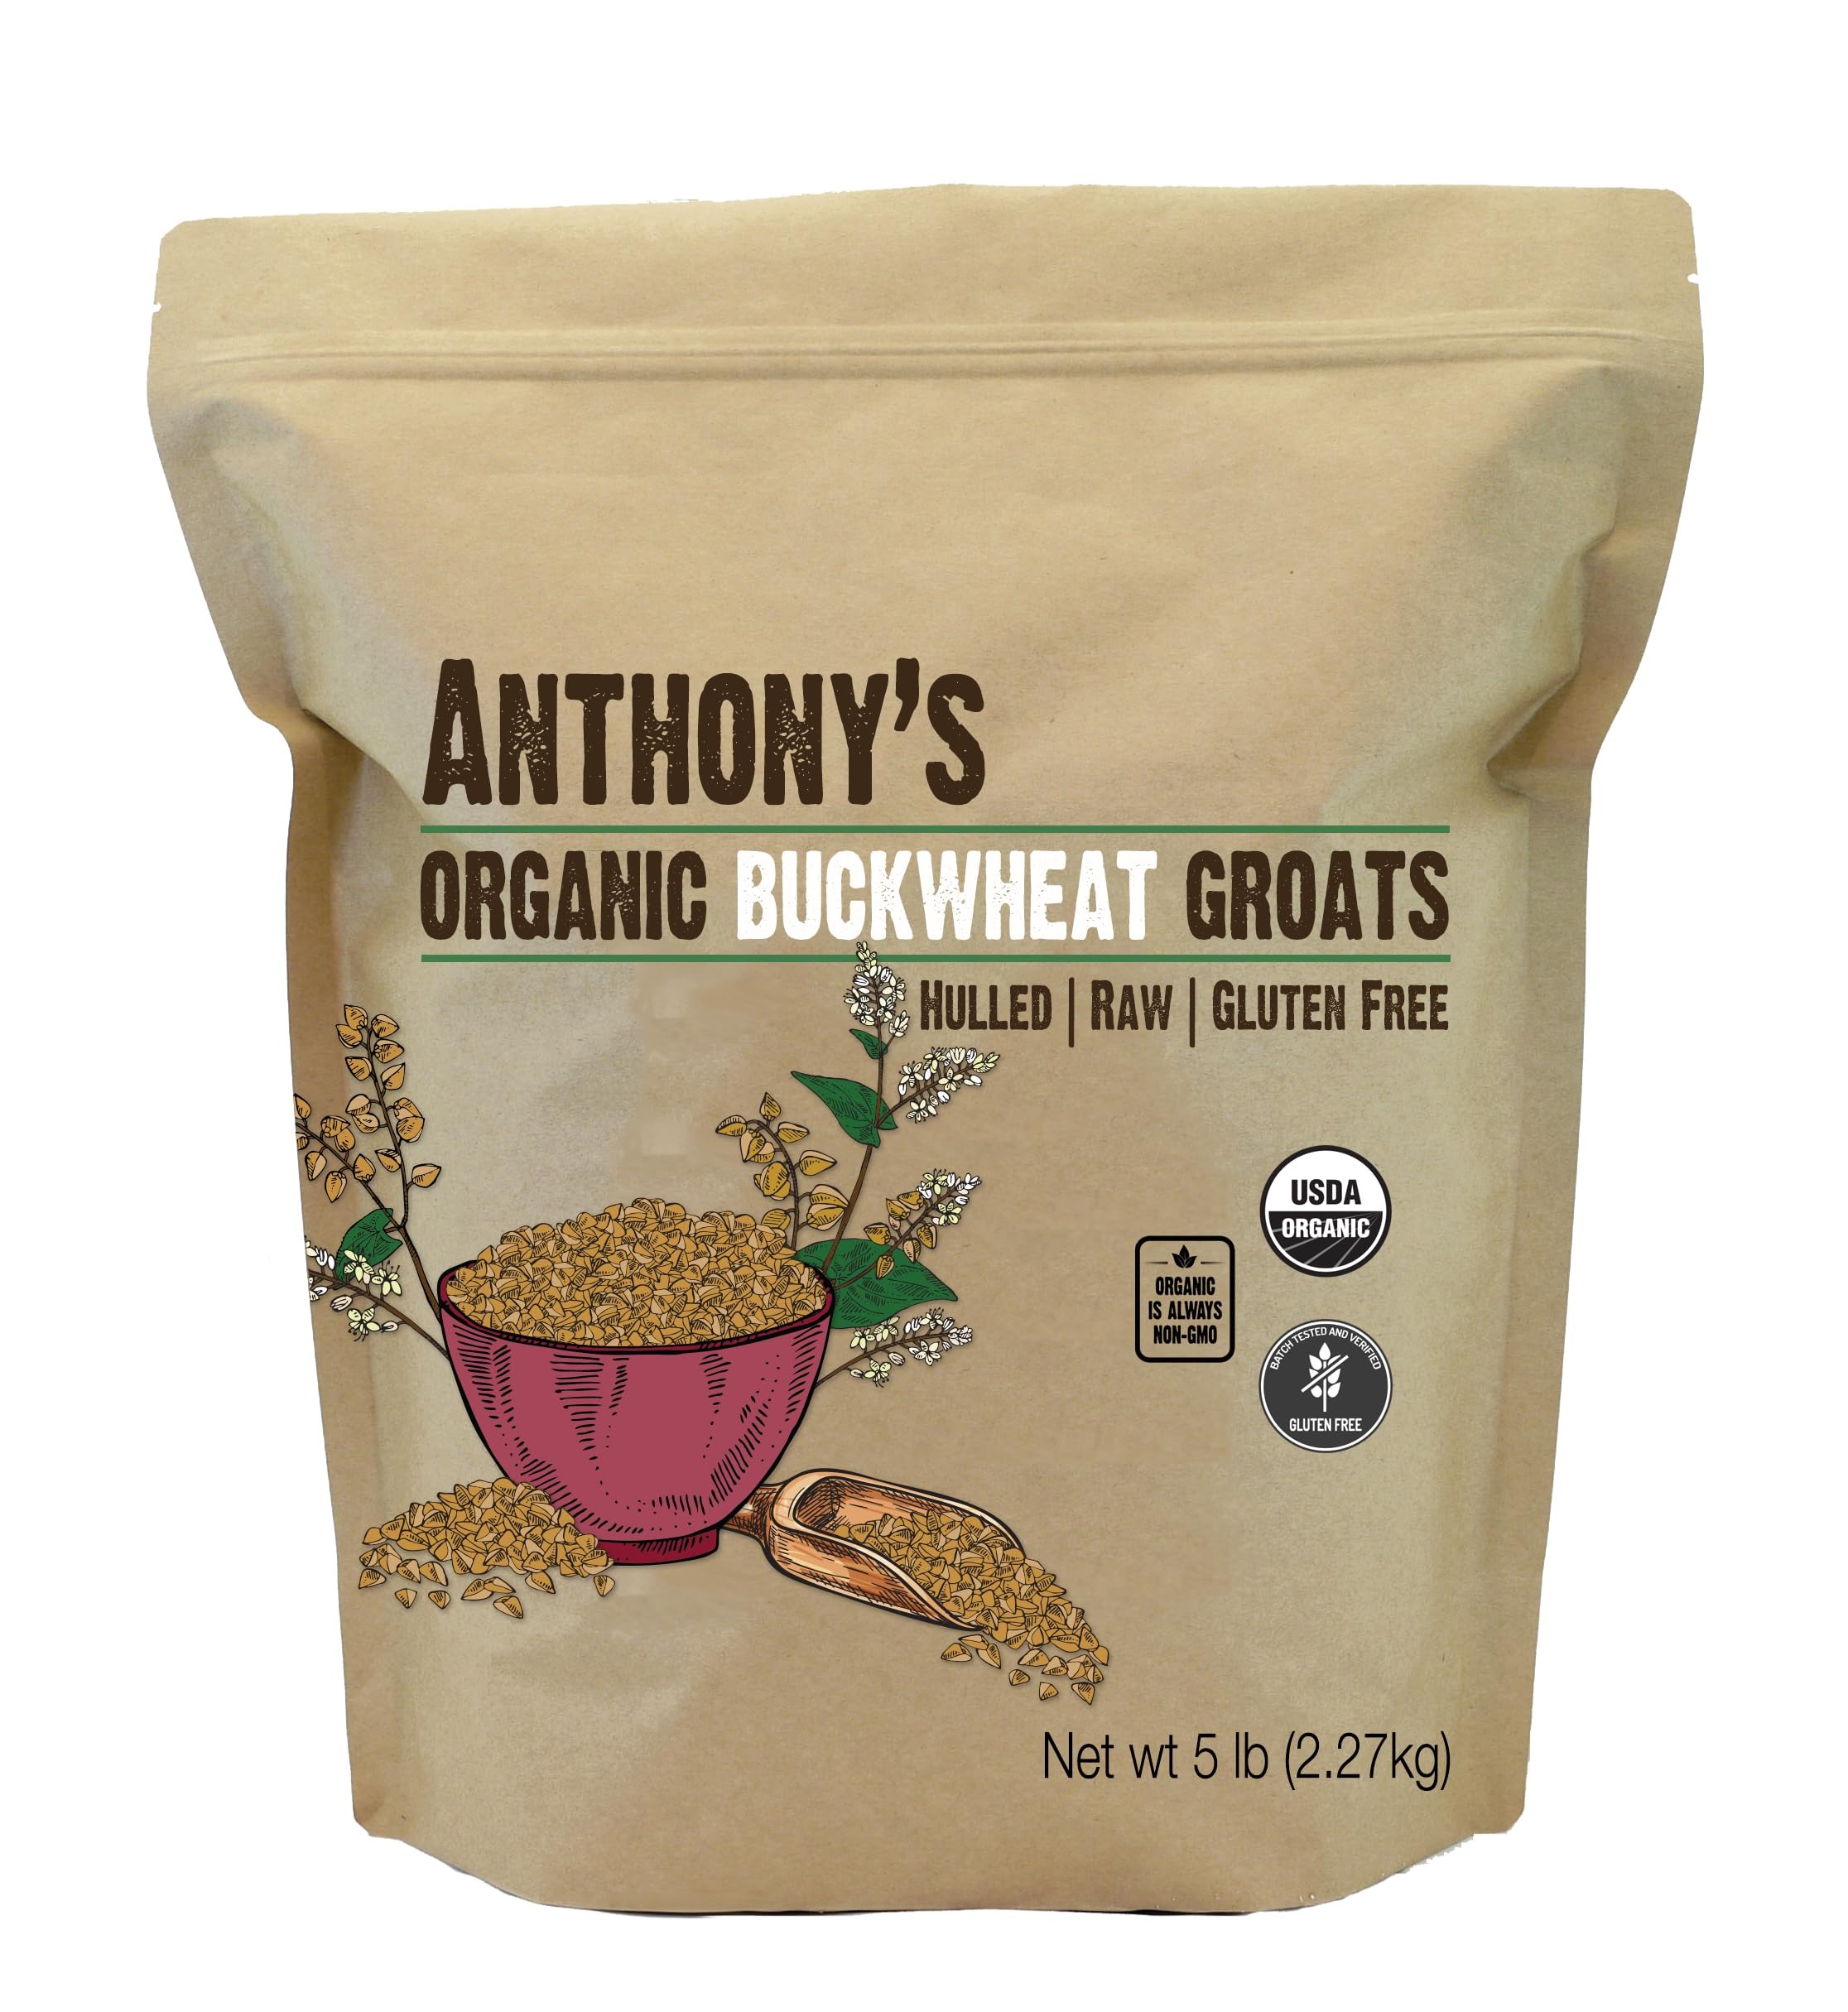
Item Name: Anthony's Organic Buckwheat Groats (5 Pound)
Bullet Point: Anthony's Organic Buckwheat
Product Description: Anthony's Organic Buckwheat
Value: 80.0
Unit: Ounce

Price: 45.28